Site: brandenburg
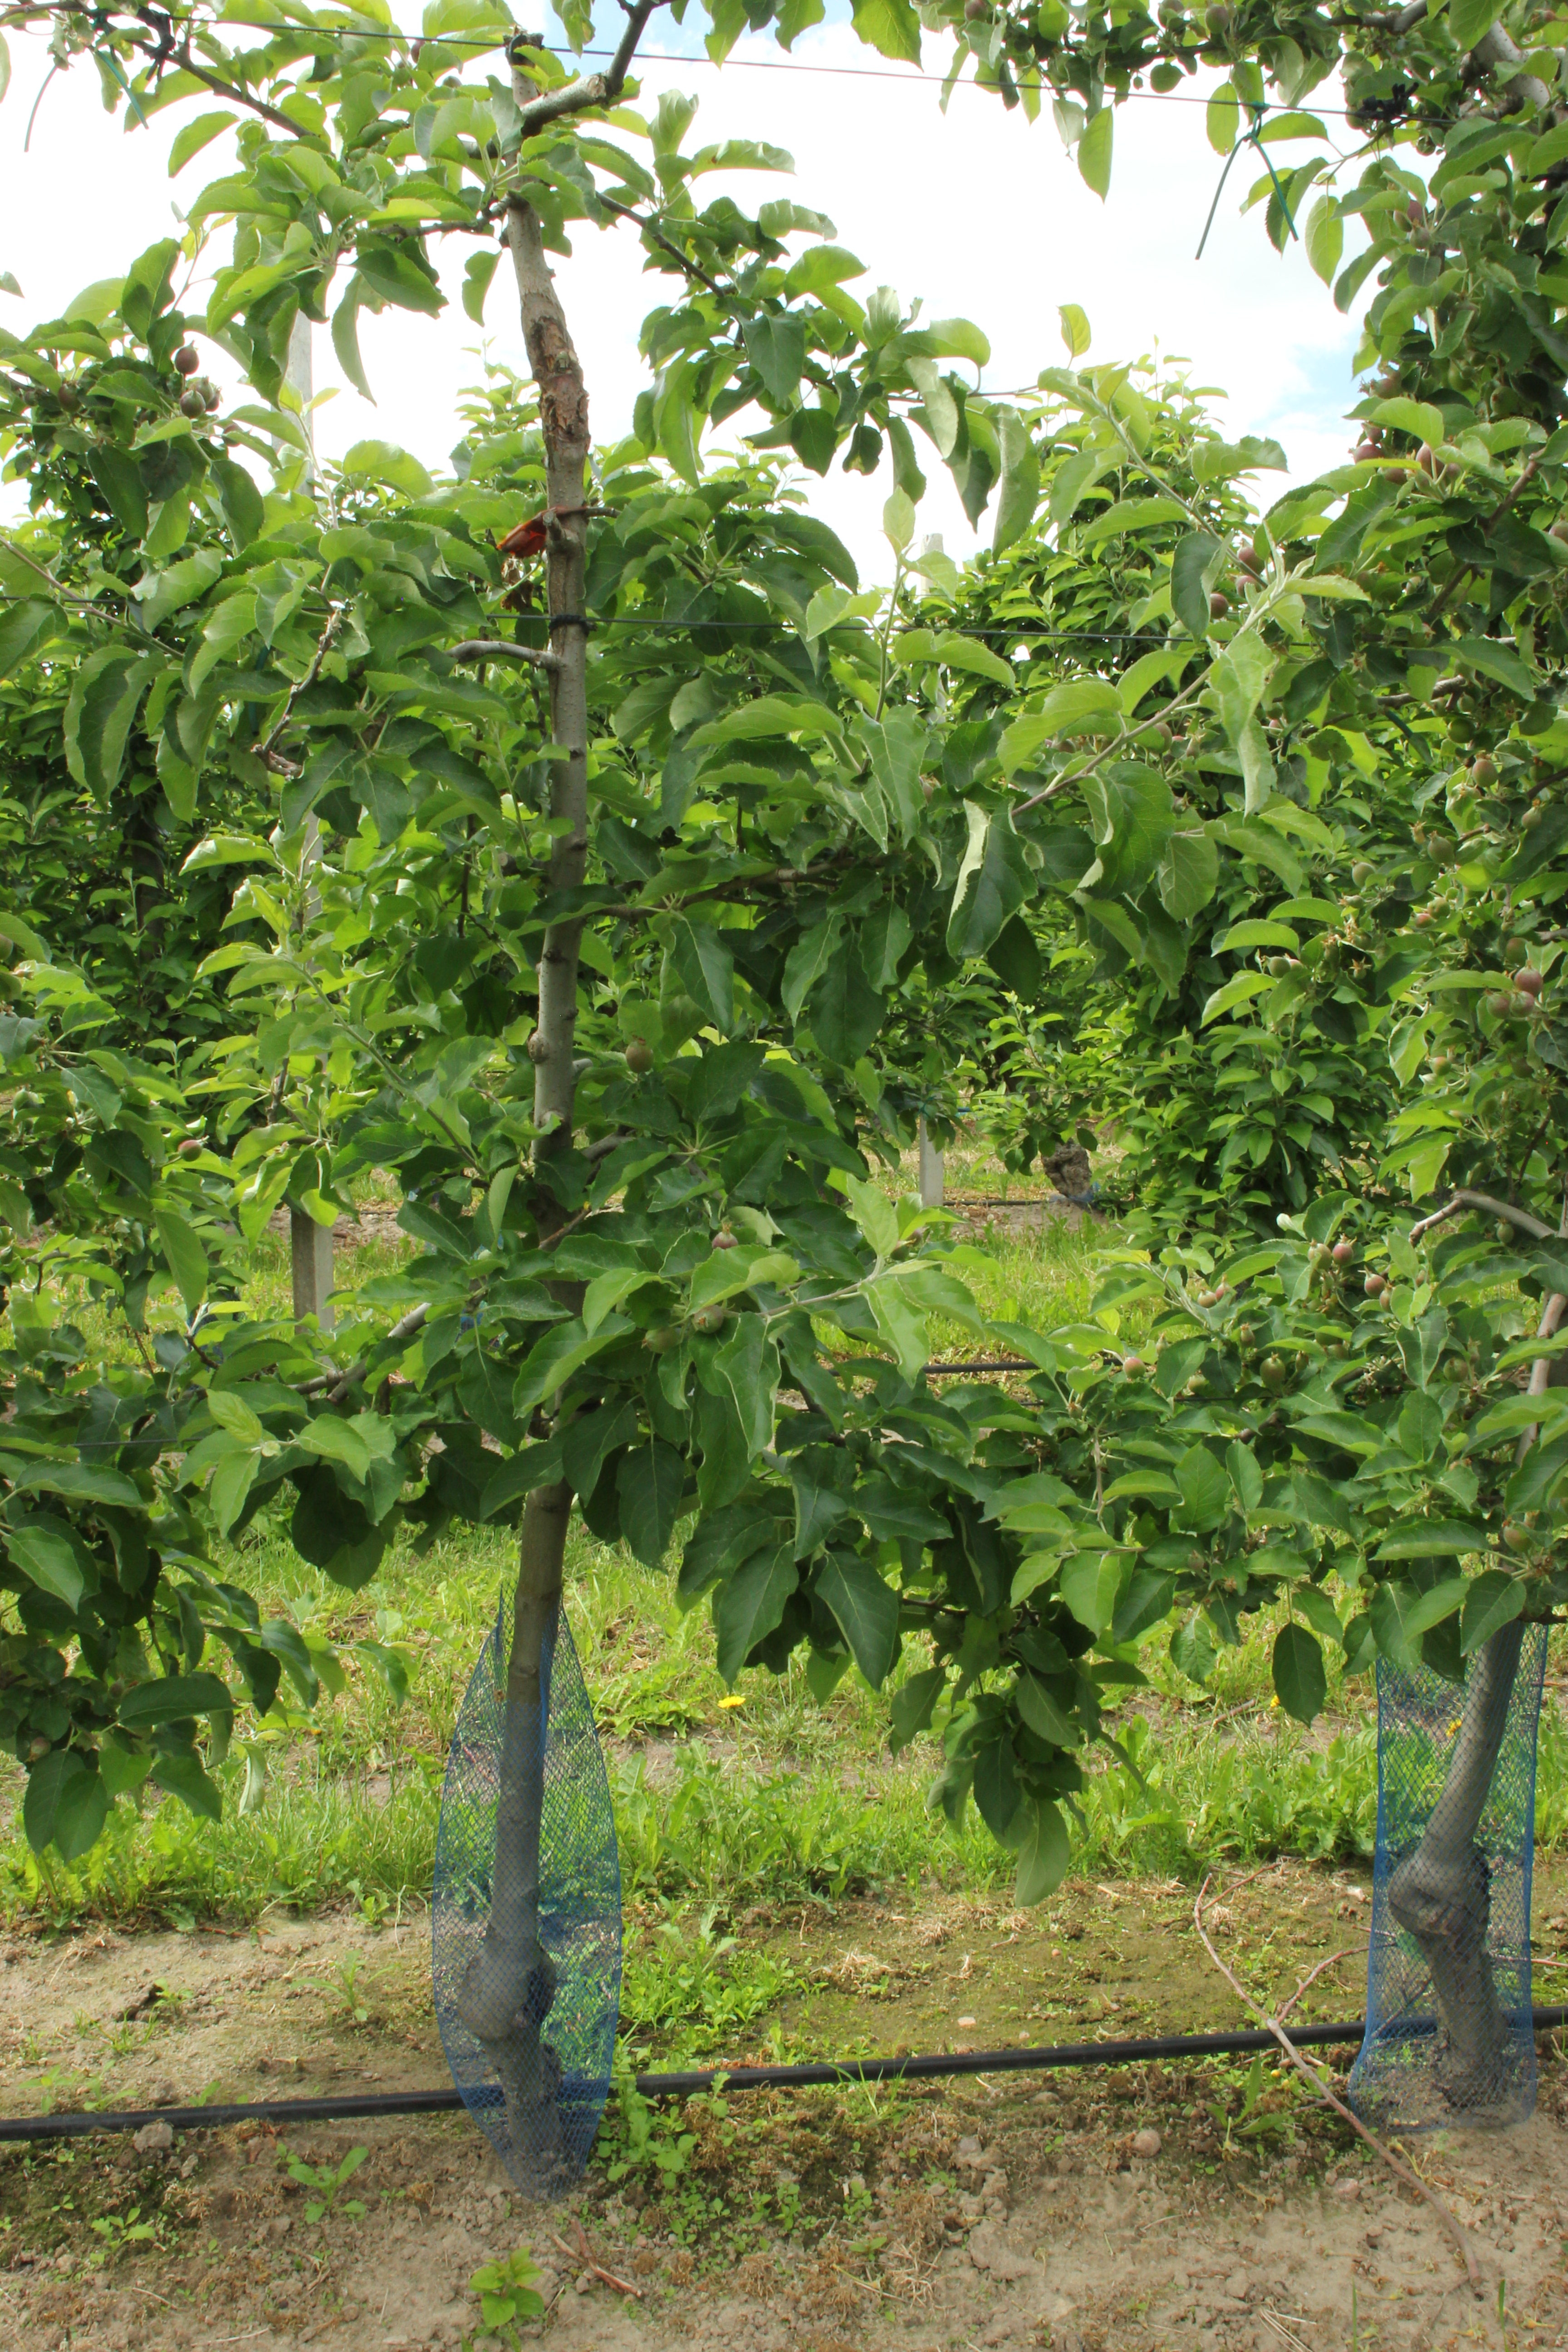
Growth stage (BBCH 72): Development of fruit